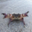
Label: cra